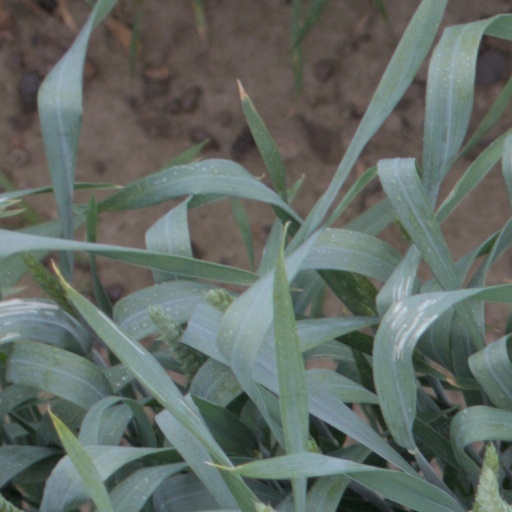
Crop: wheat